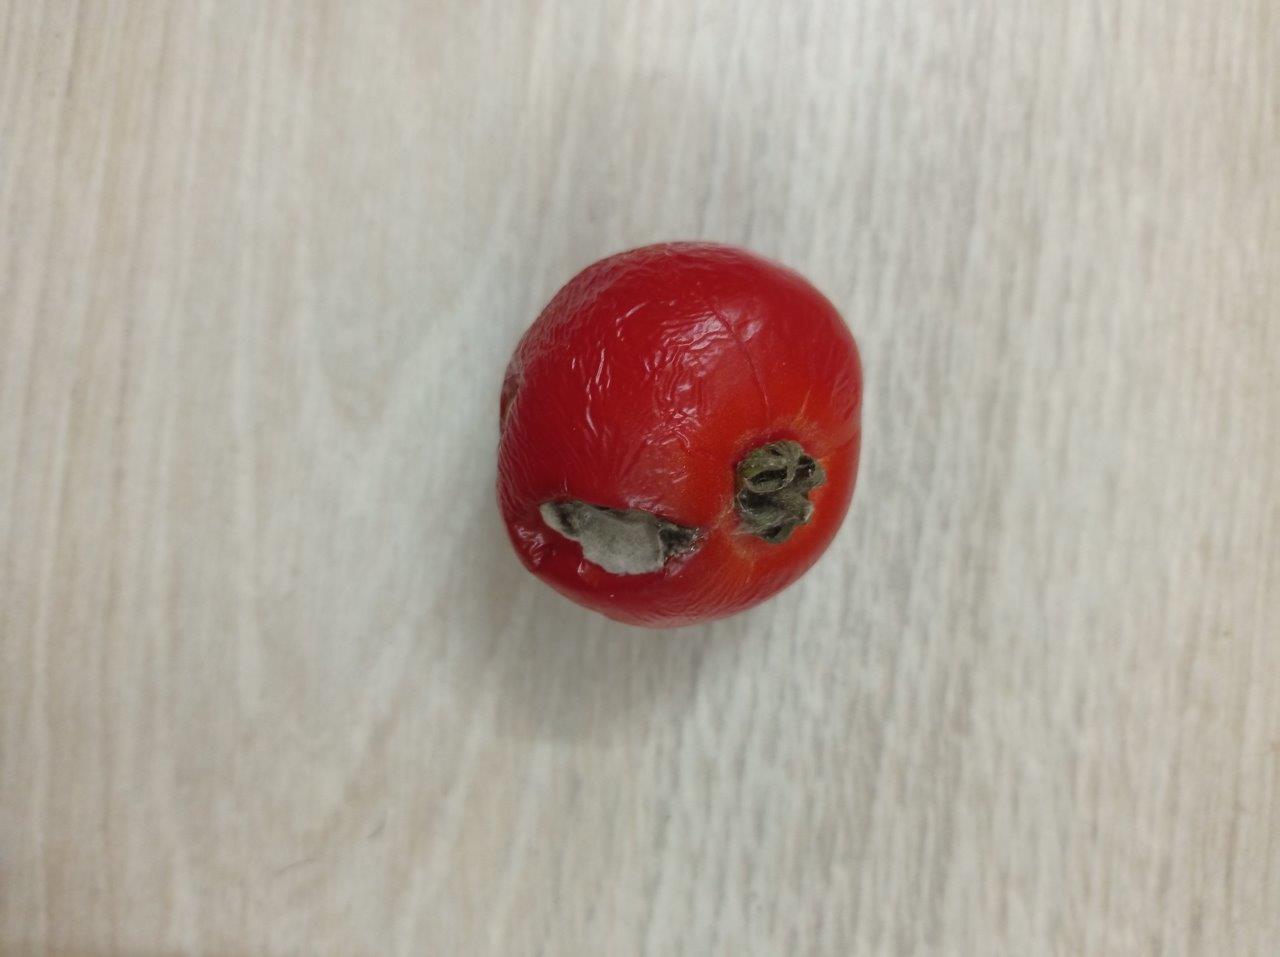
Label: Rotten